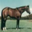
Label: horse